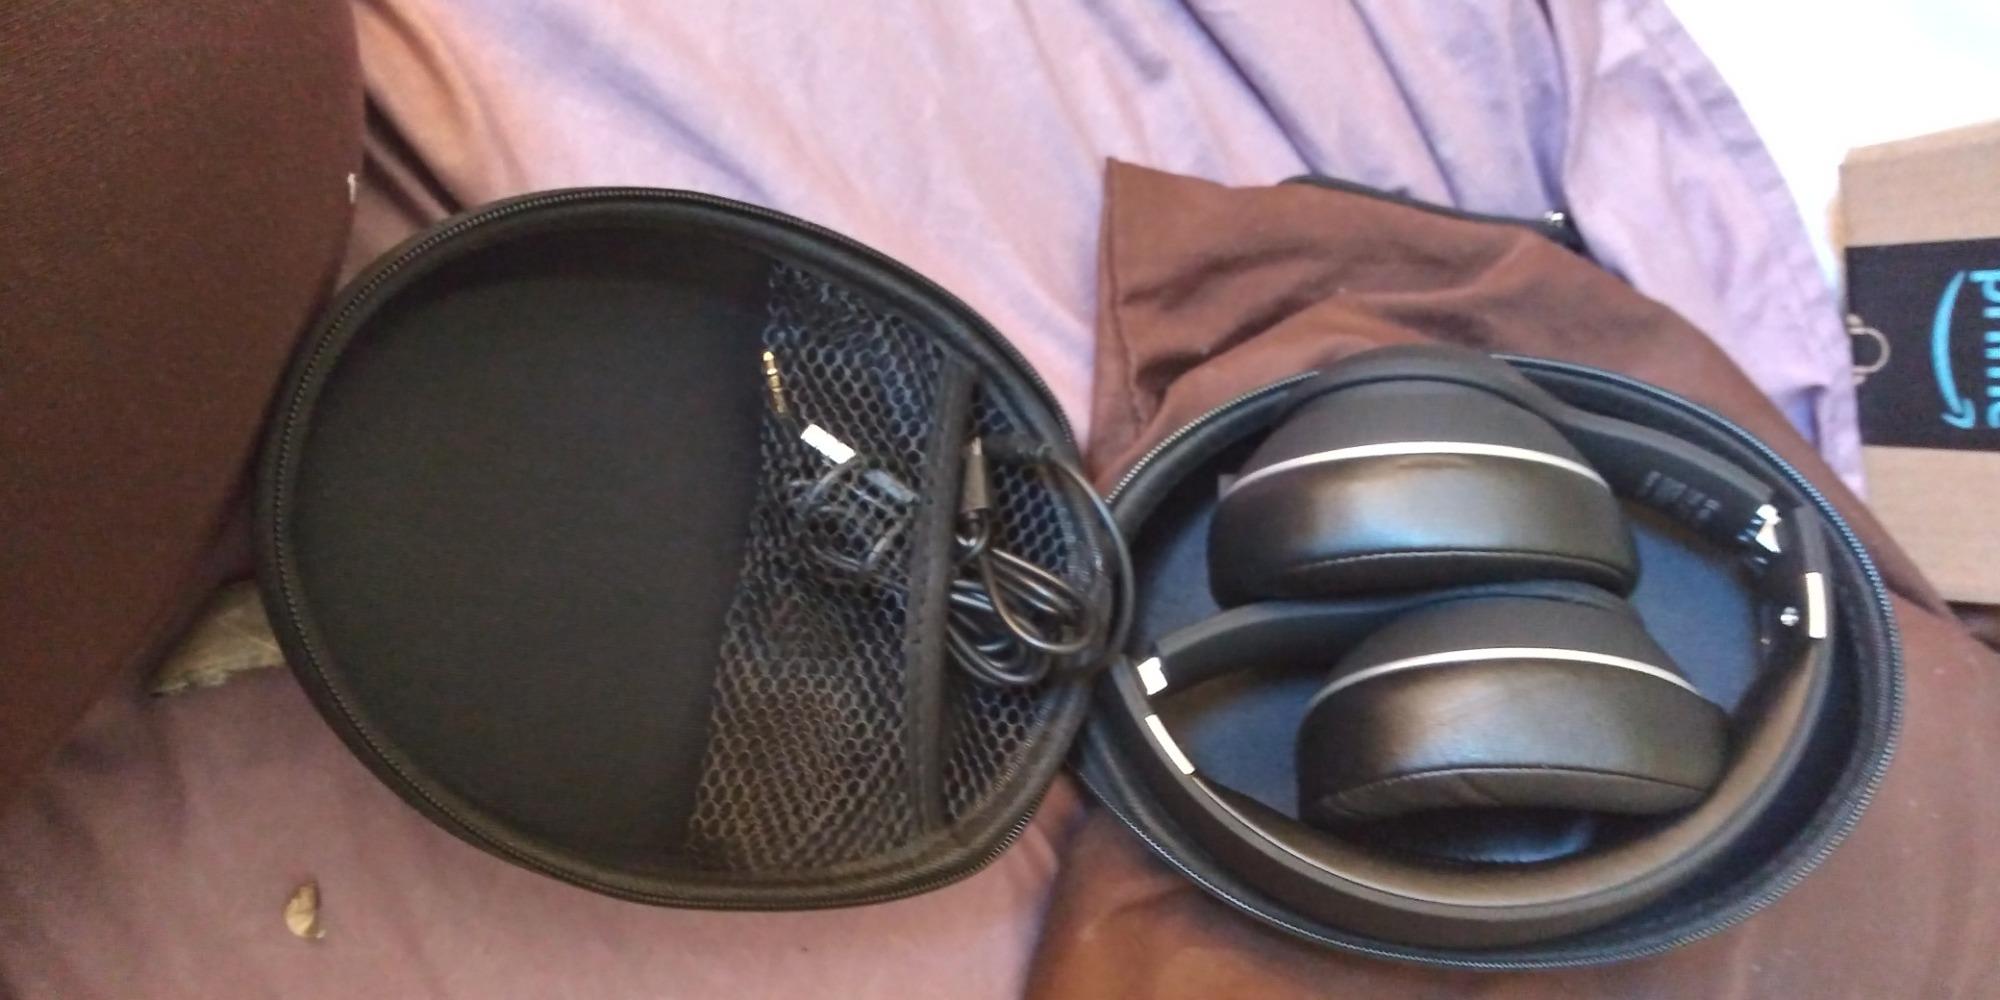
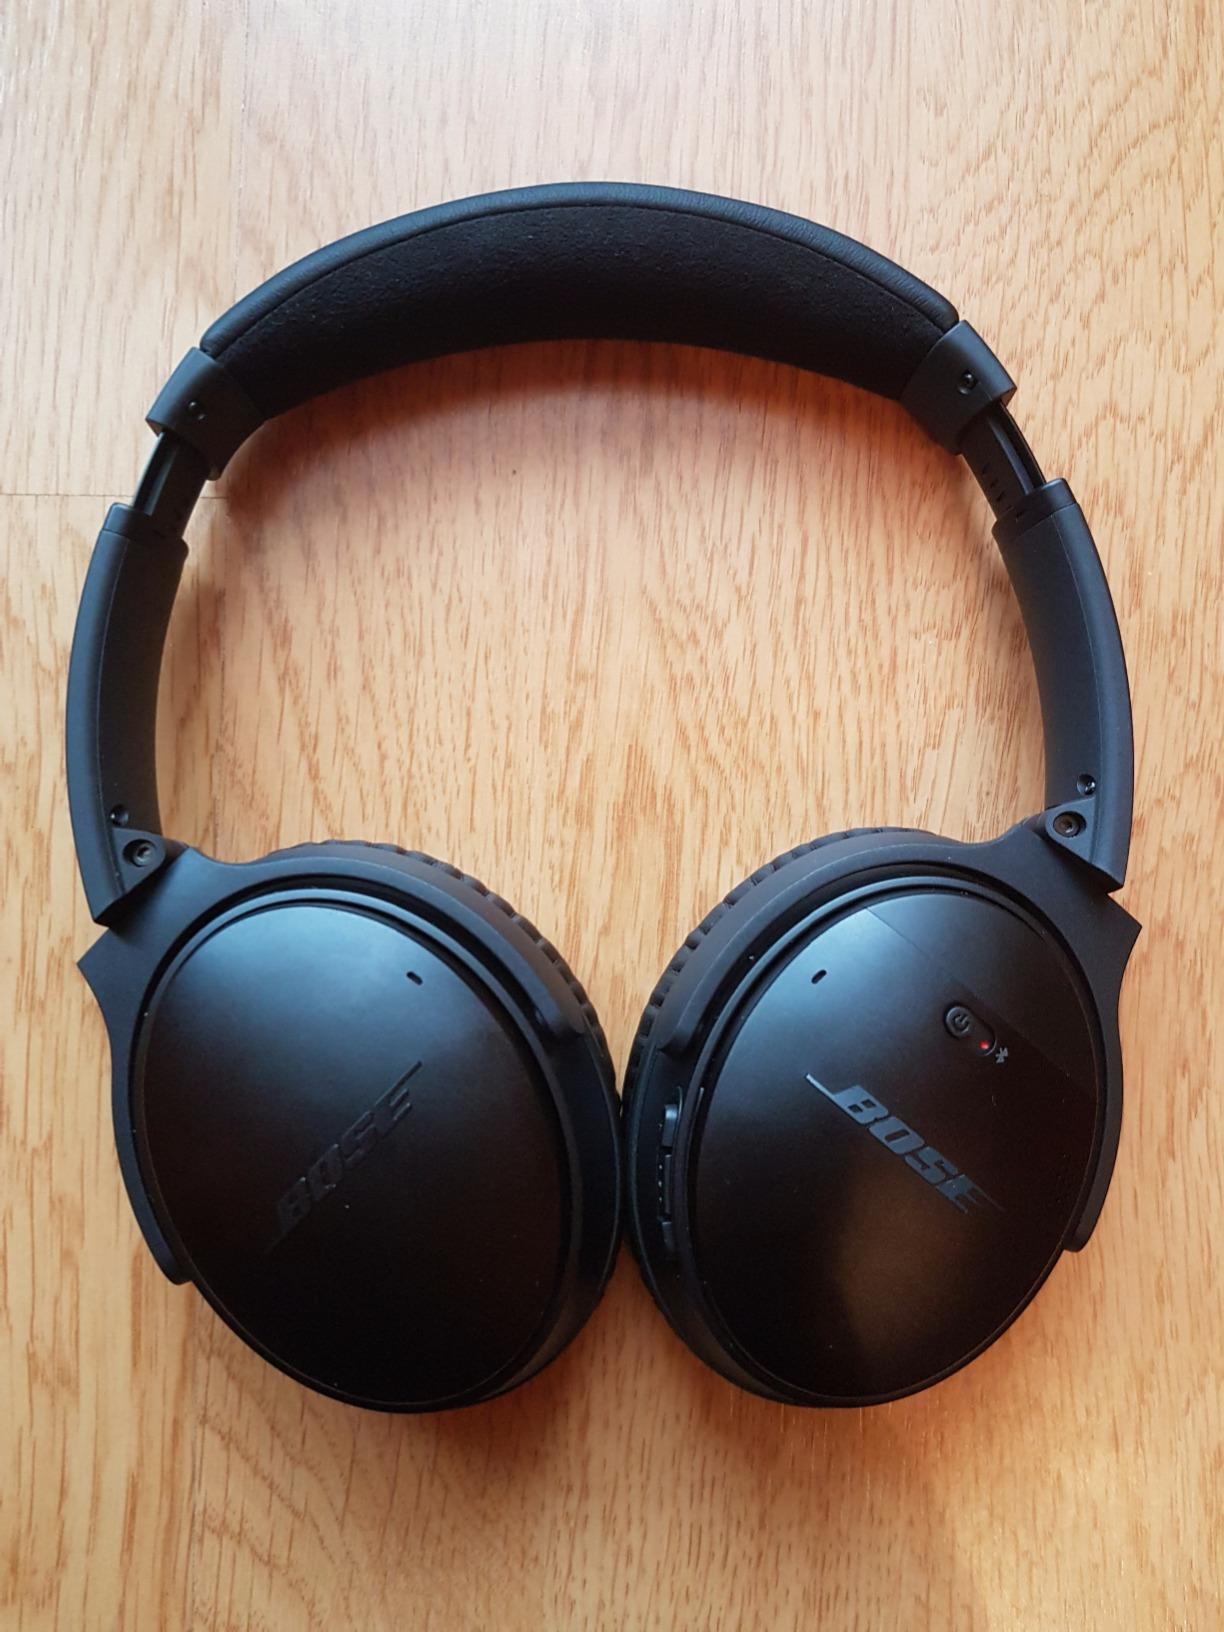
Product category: headphones
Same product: no